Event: Nepal Earthquake
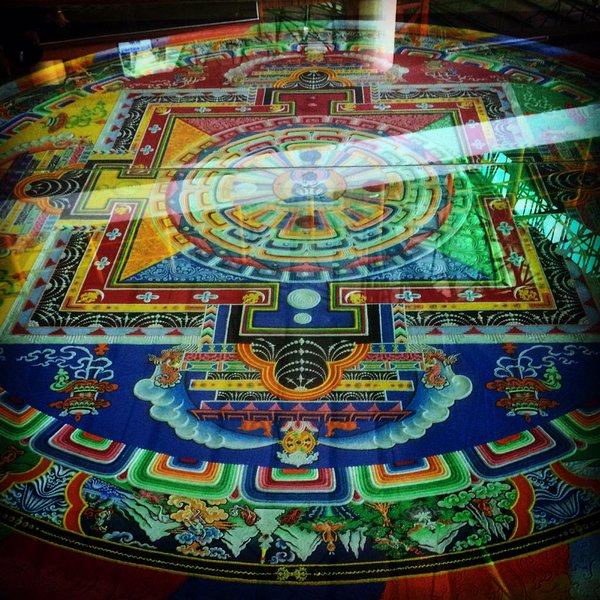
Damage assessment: no_damage